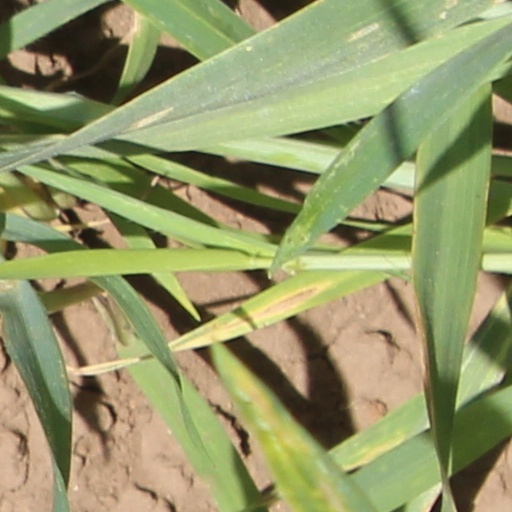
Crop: wheat